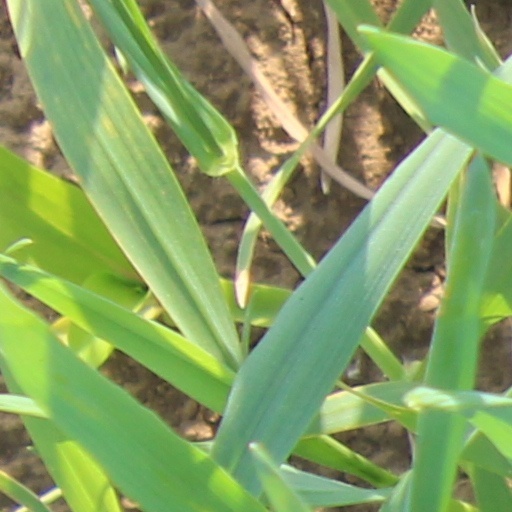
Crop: wheat